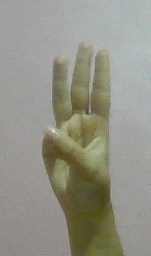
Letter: thaa